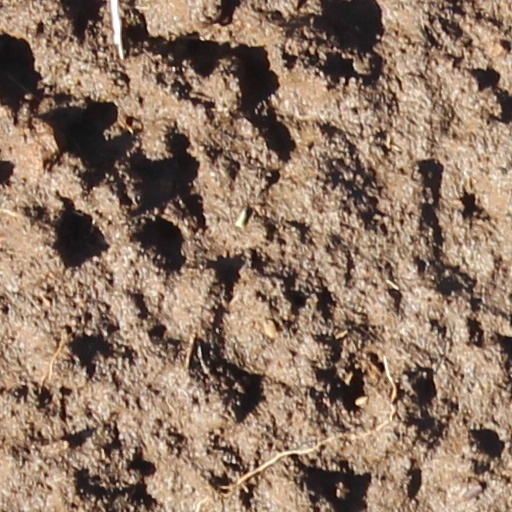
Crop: wheat